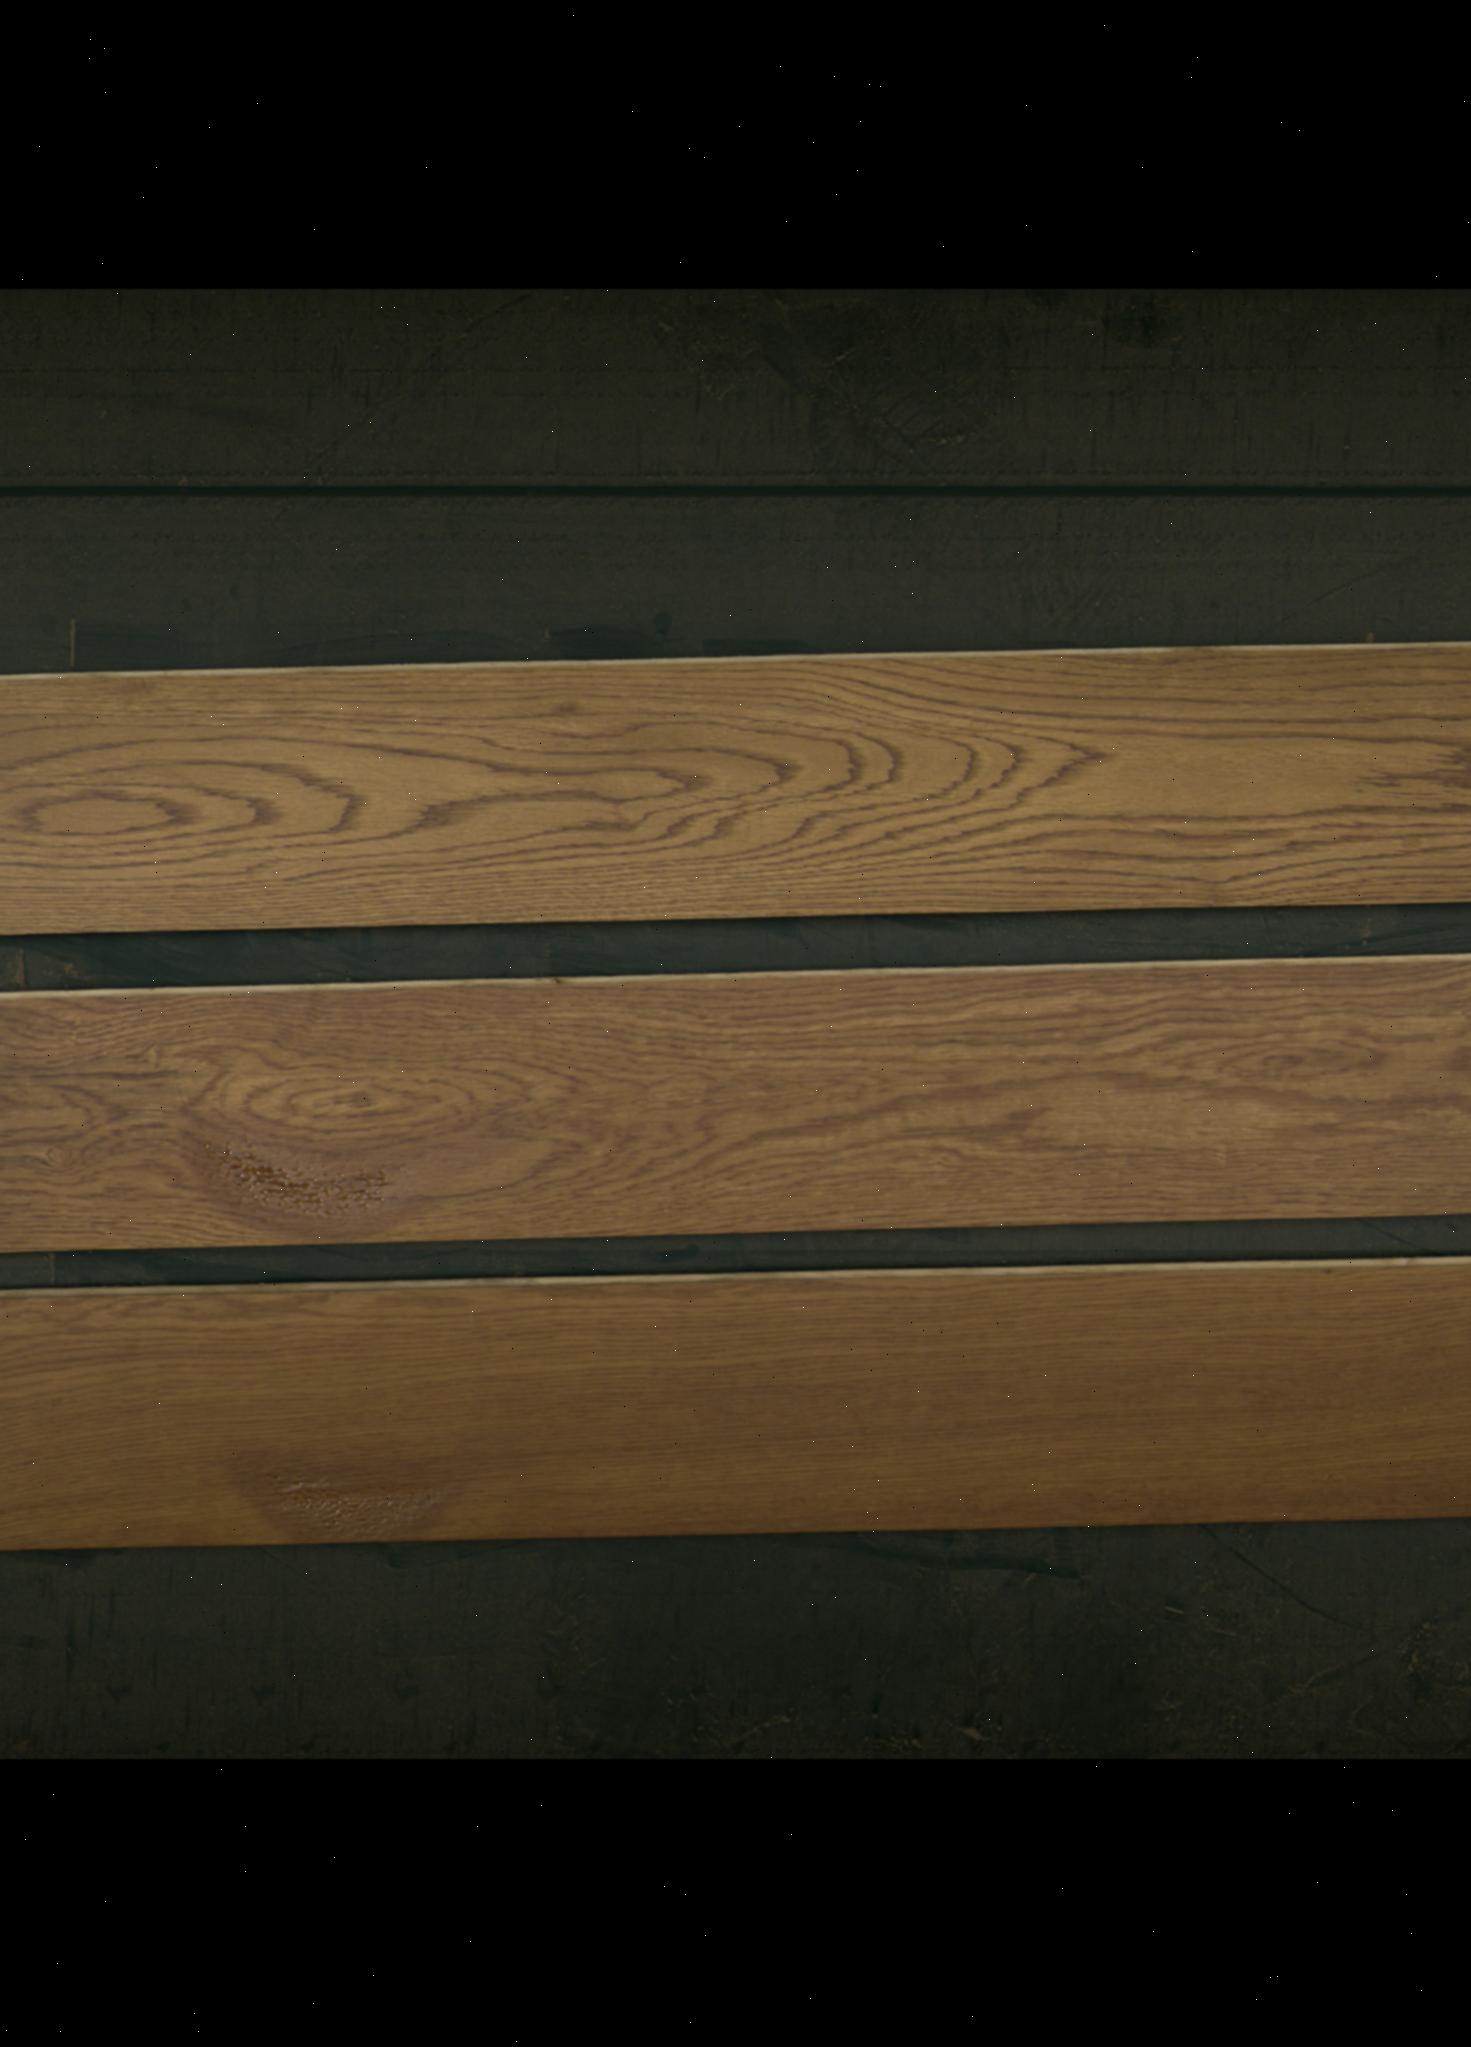
Label: mixers